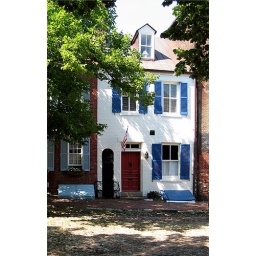
Love this house in Old Town. Notice the alley on the left with black iron gate